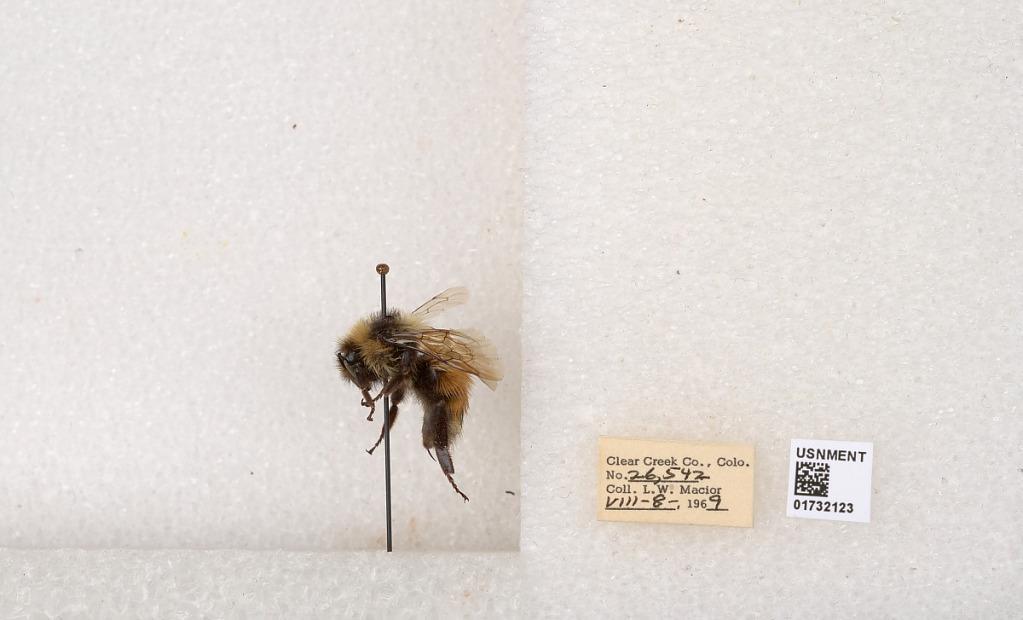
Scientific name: Bombus (Pyrobombus) sylvicola Kirby
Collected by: L. Macior
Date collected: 1969-8-8
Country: United States
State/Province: Colorado
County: Clear Creek
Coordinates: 39.7006, -105.694